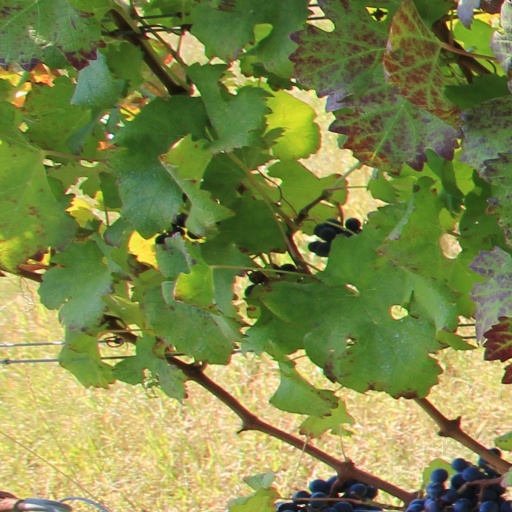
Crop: grape